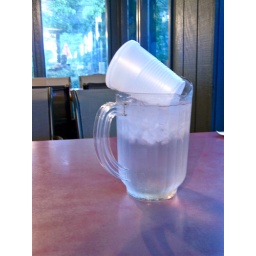
The plastic cubs were stuck in the top of the water pitcher.